Recorder and Randsell

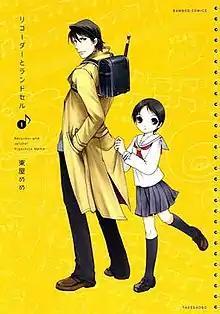
Cover of the first manga volume

is a Japanese manga series by Meme Higashiya. It follows the lives of two siblings: Atsushi, a randoseru-wearing grade-schooler with the appearance of an adult, and his elder sister Atsumi, a high school girl with the appearance of a middle-schooler. An anime adaptation by Seven aired from January to June 2012, with another season airing in July 2013.